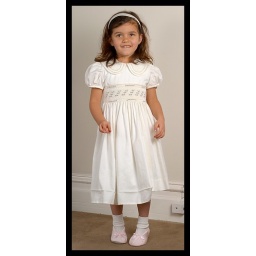
Alex in white dress 123 12 31 2004